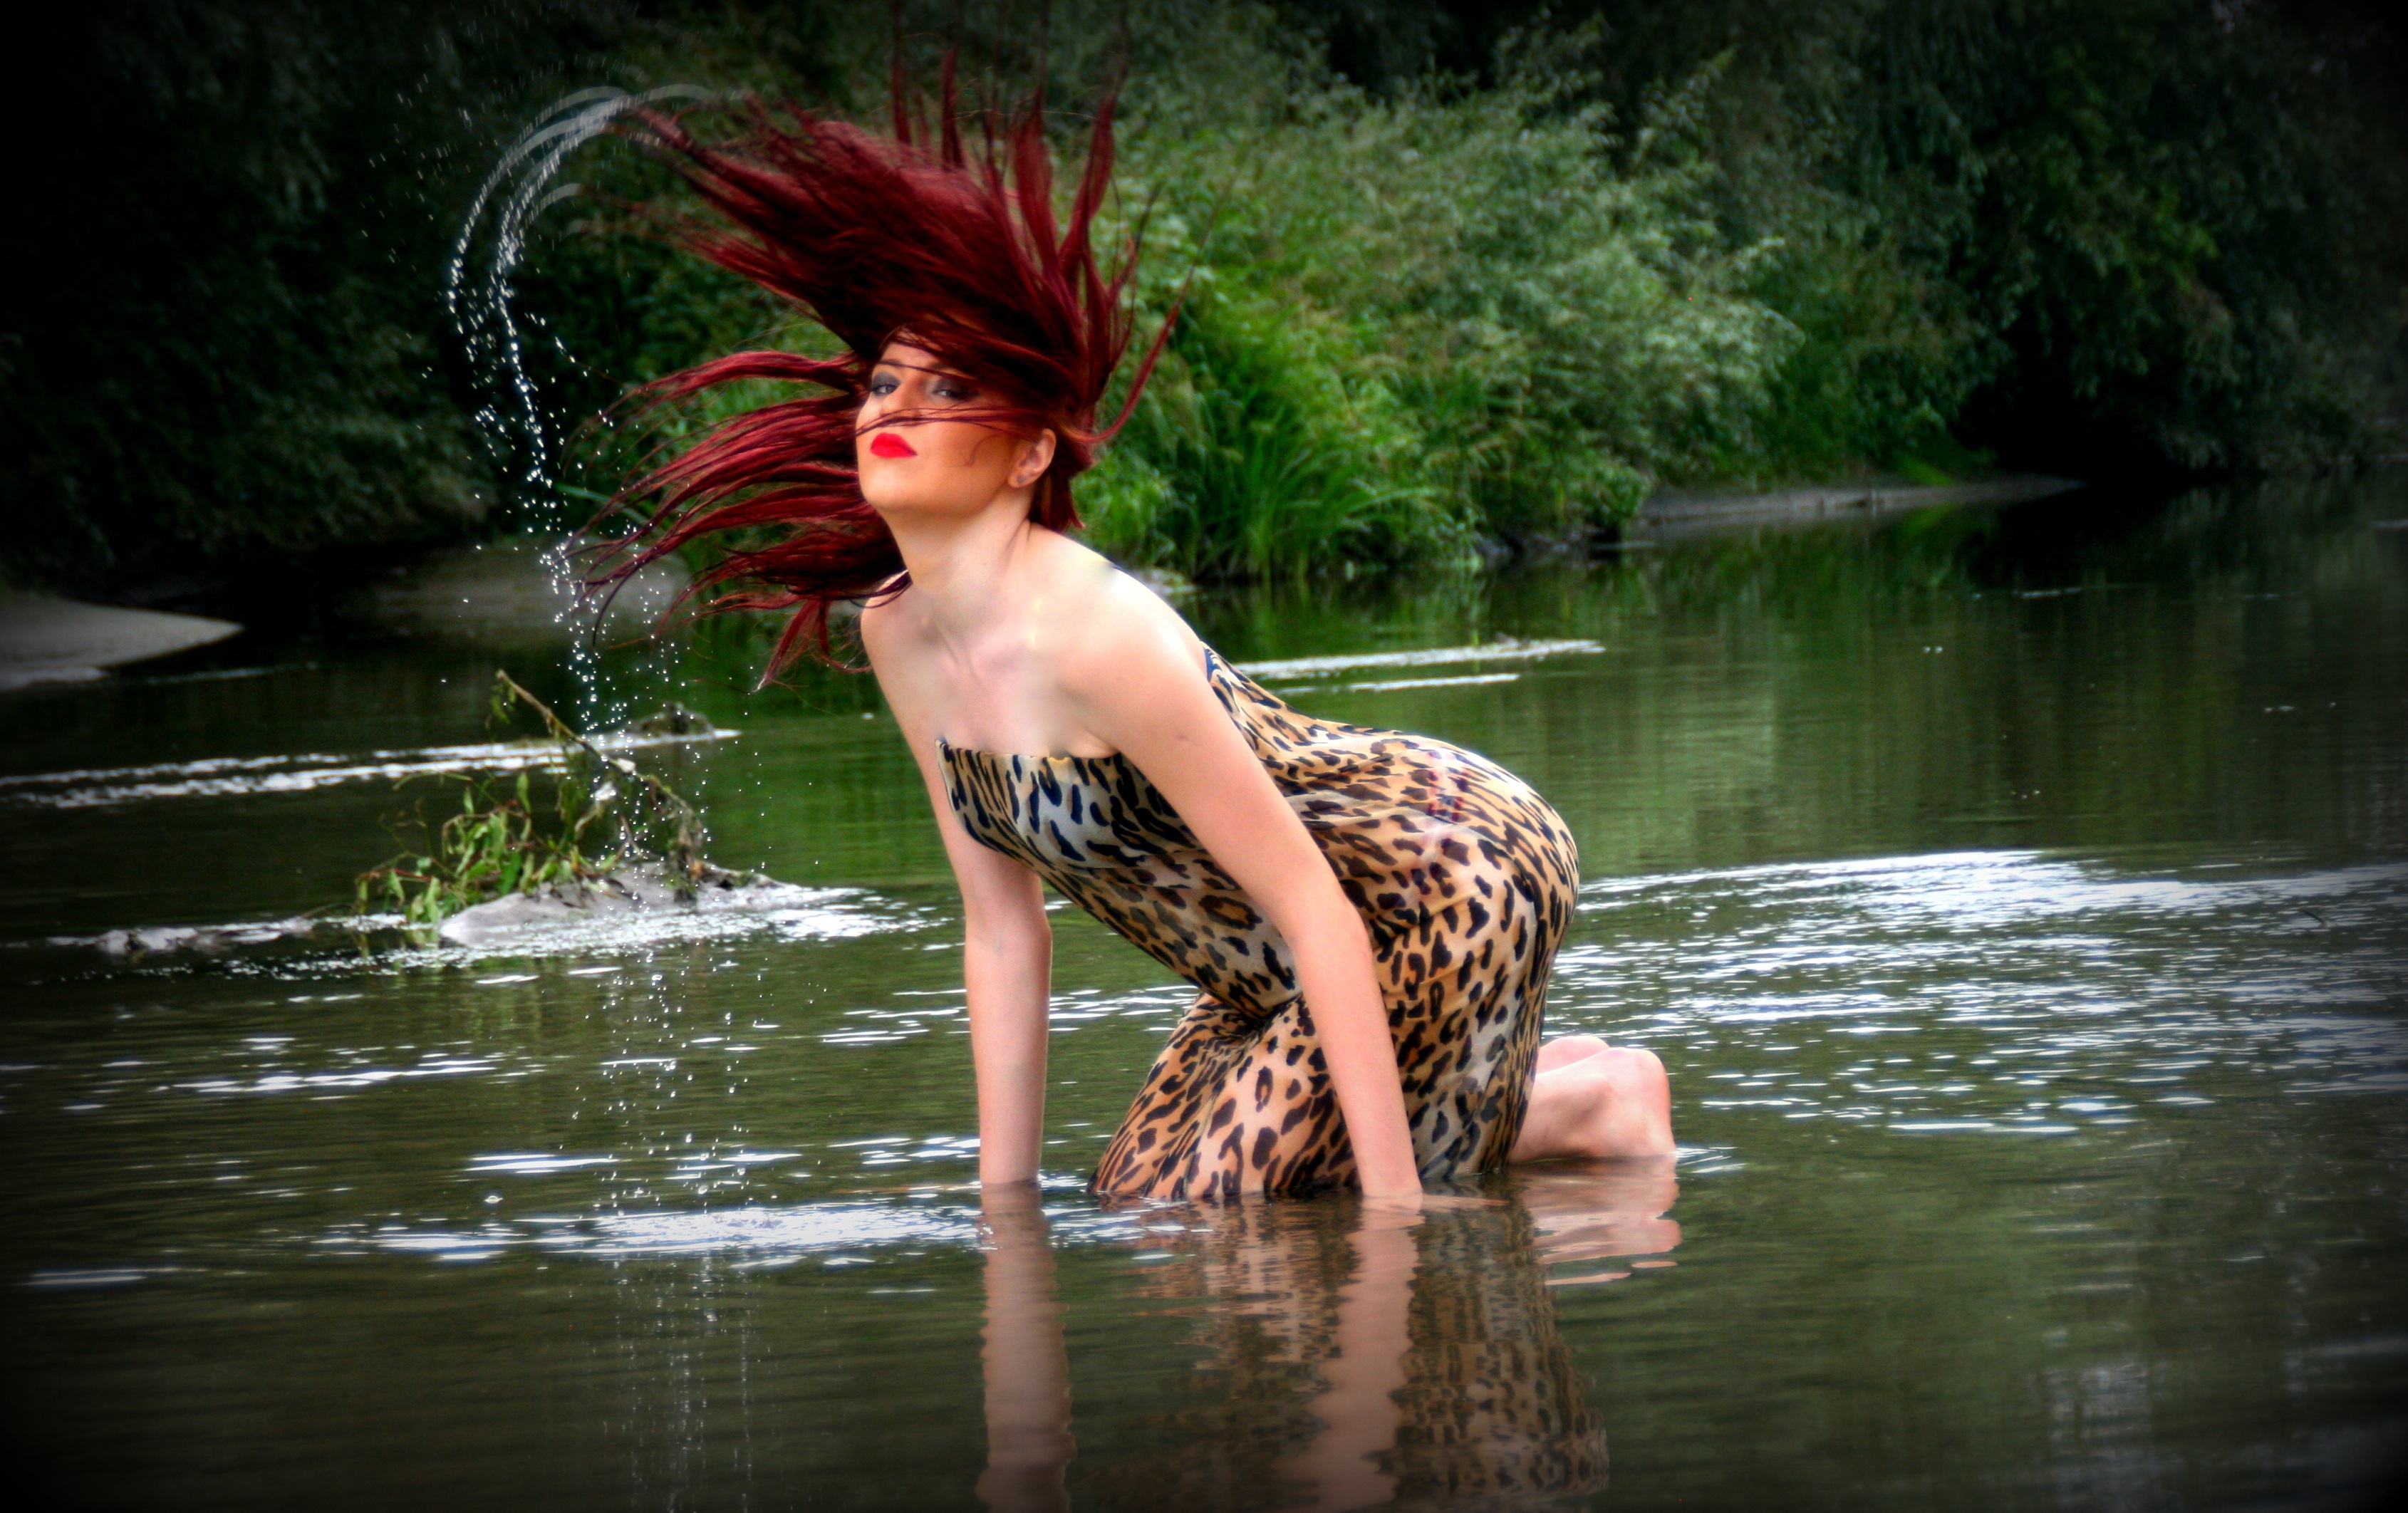
water, nature, forest, girl, sunlight, flower, wild, model, jungle, beauty, habitat, warrior, photo shoot